Christmas in Scotland

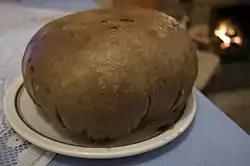
Clootie dumpling

Christmas in Scotland was traditionally observed very quietly because the Church of Scotland, a Presbyterian church, for various reasons suppressed Christmas celebrations in Scotland after the Reformation.